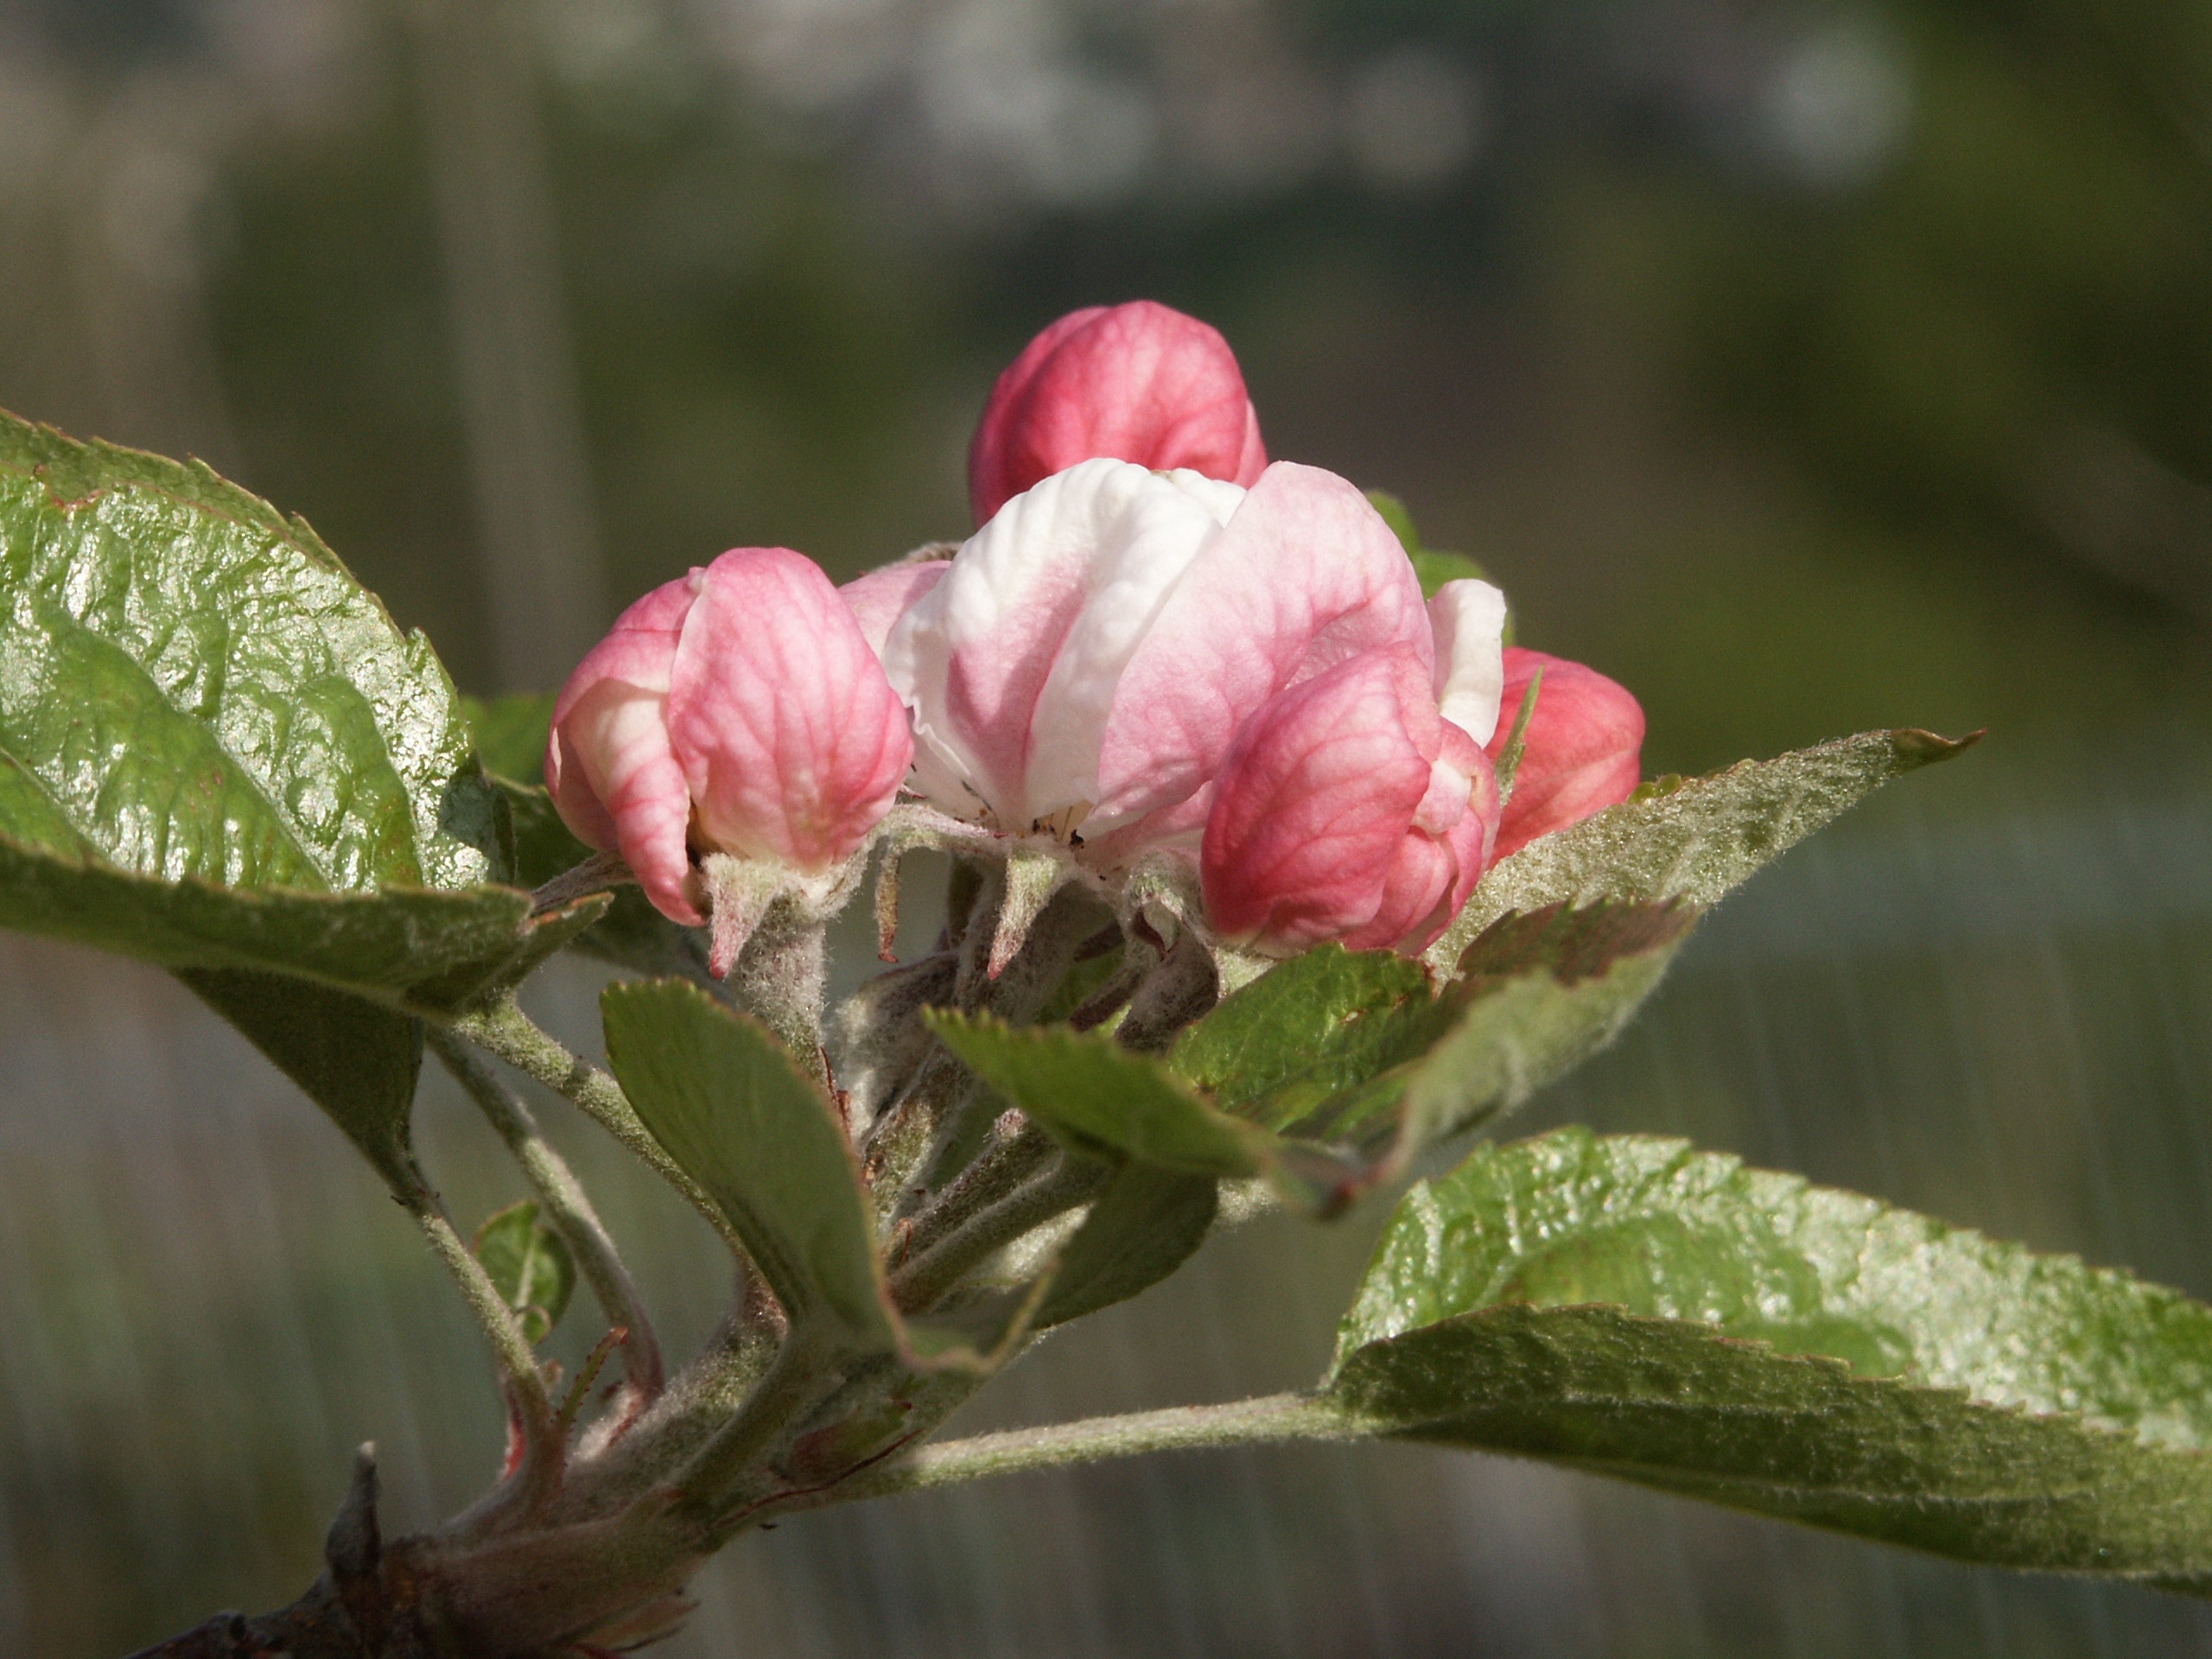
apple, tree, branch, blossom, plant, leaf, flower, petal, green, produce, macro, botany, flora, wildflower, shrub, bud, macro photography, flowering plant, land plant